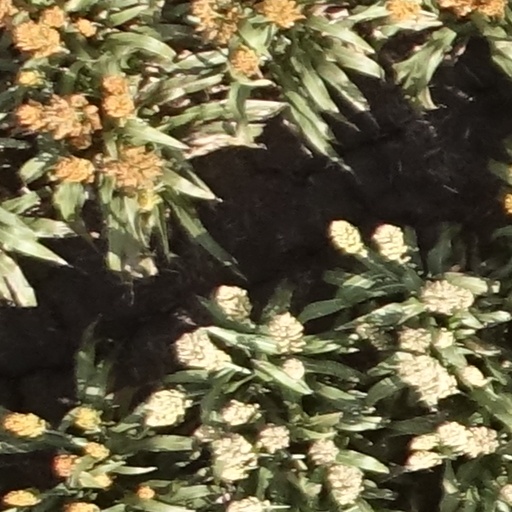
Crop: sorghum